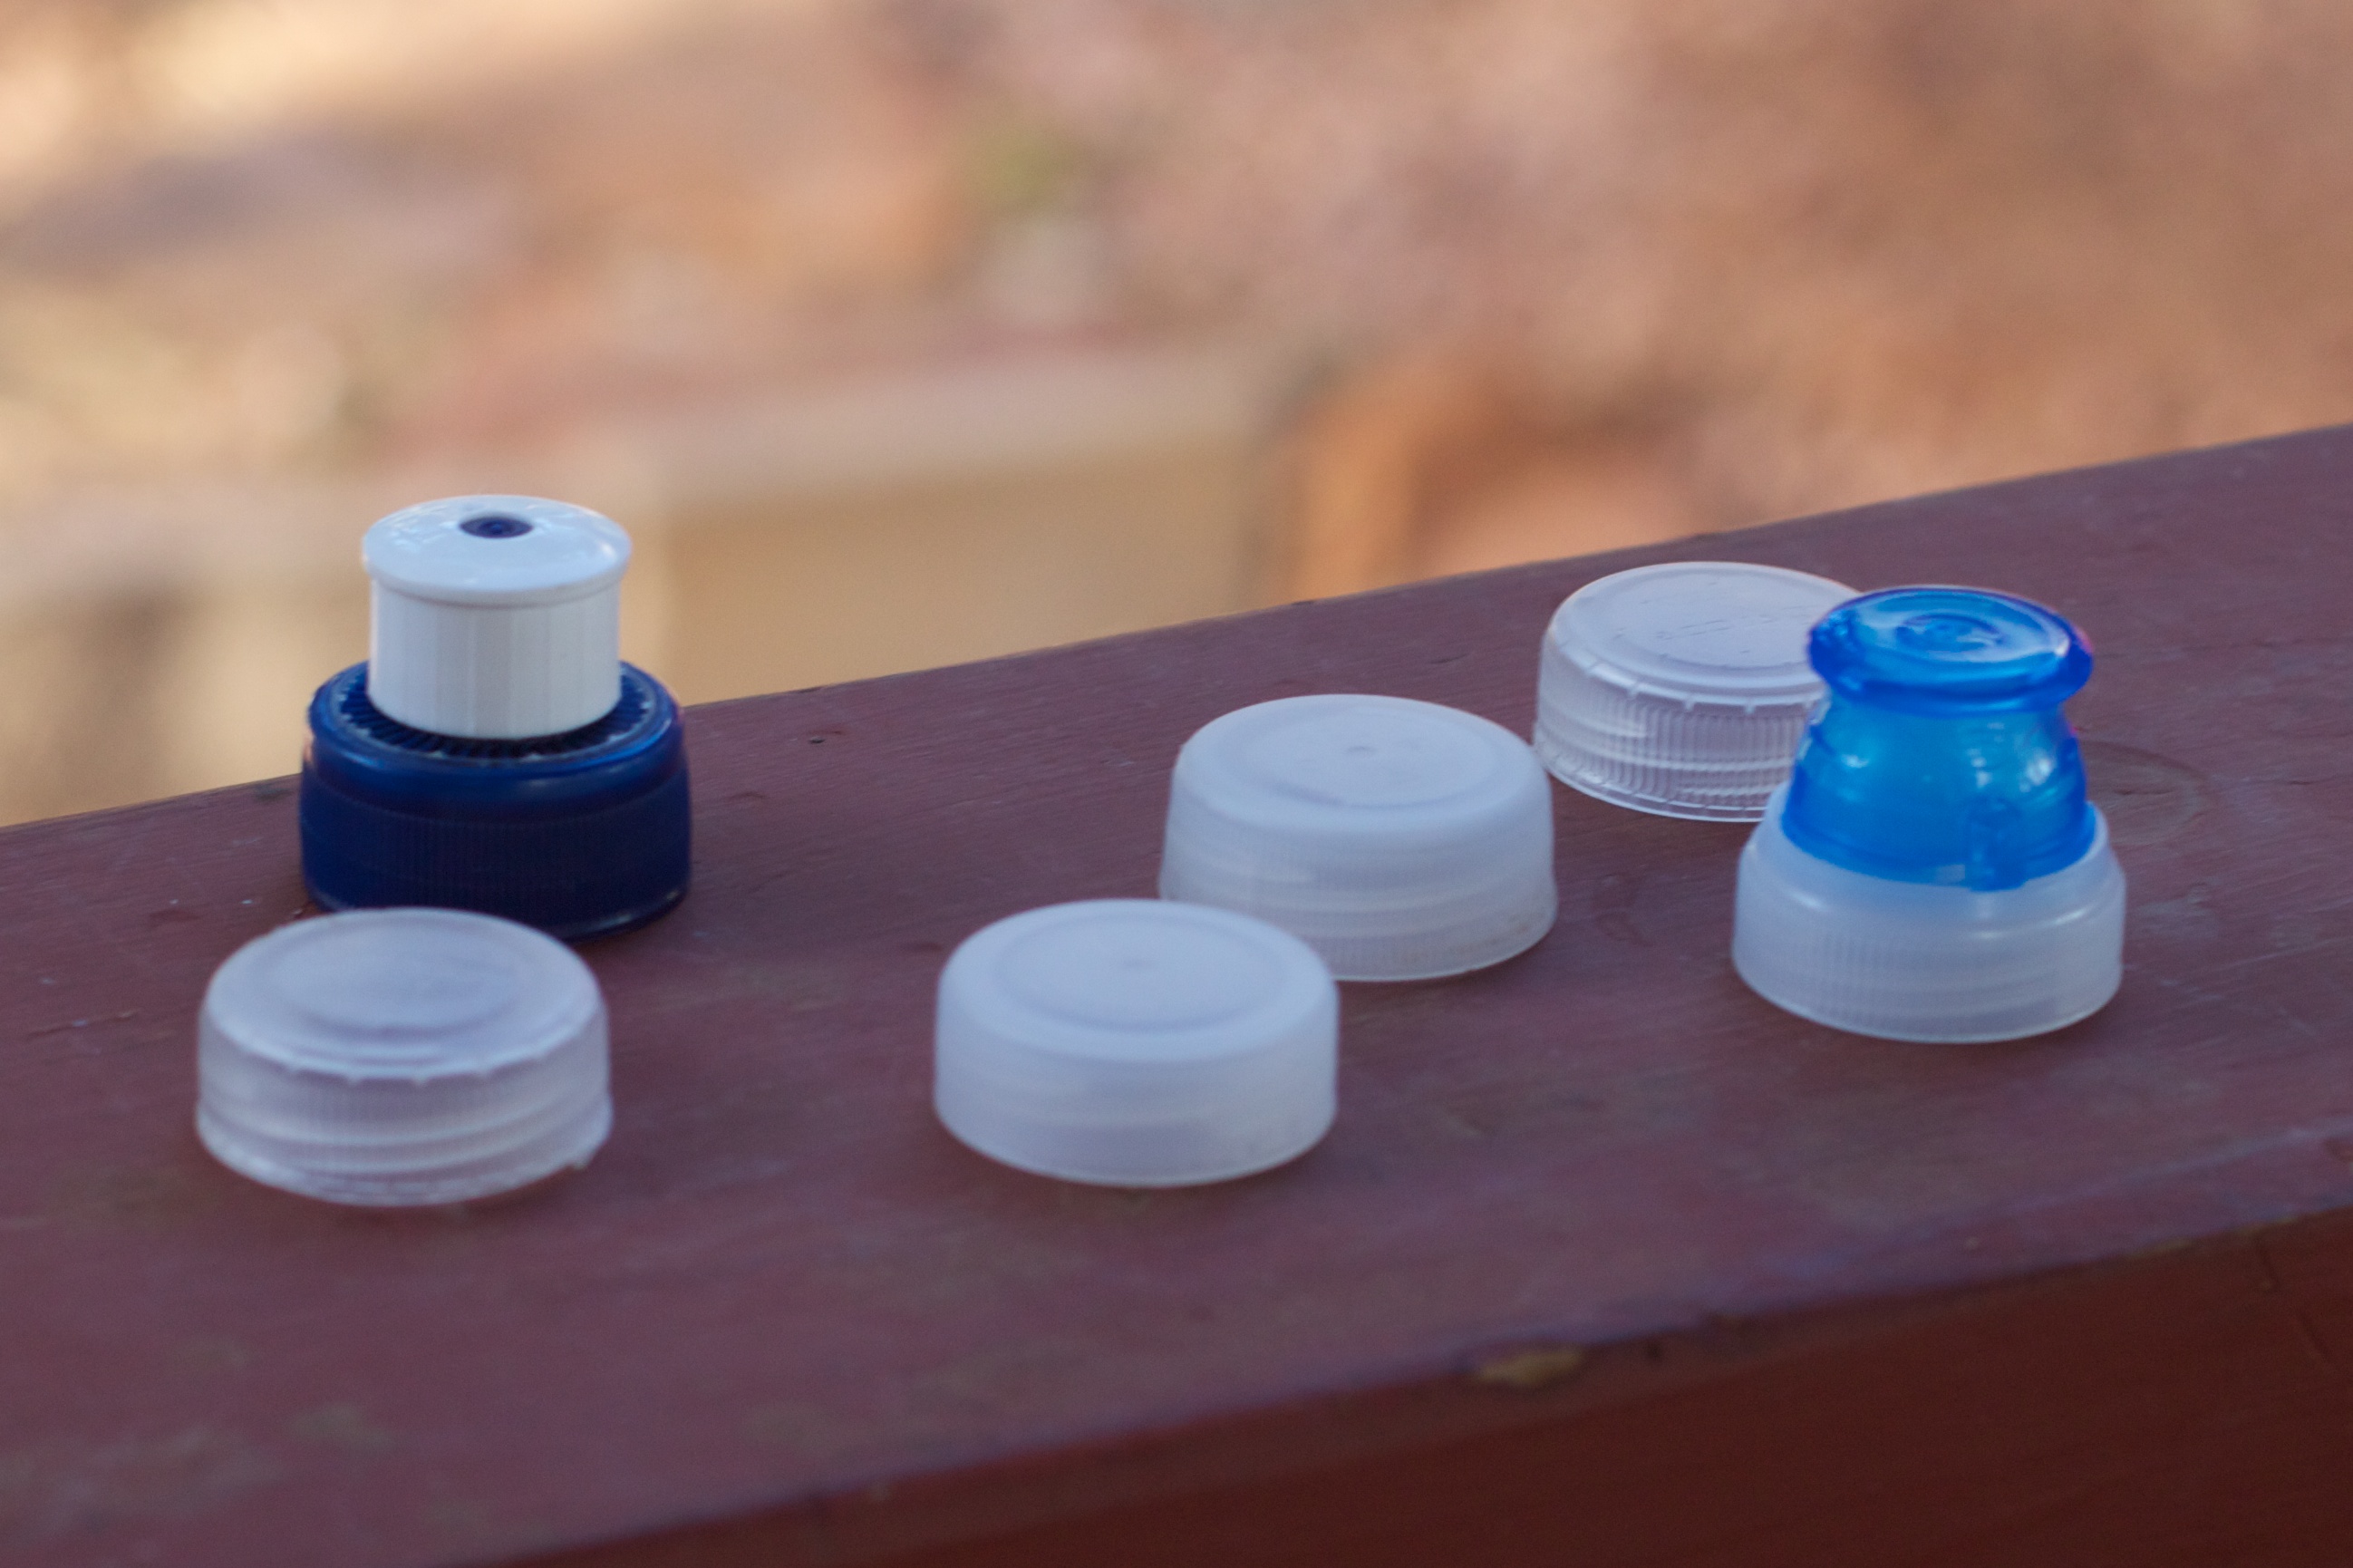
hand, plastic, glass, color, bottle, blue, material, product, plastic bottle, drinkware